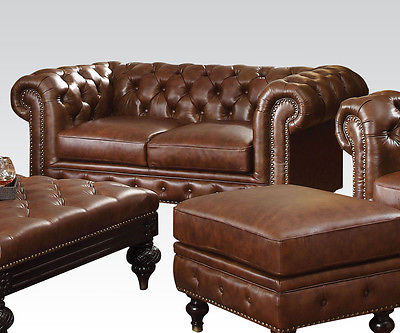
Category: sofa